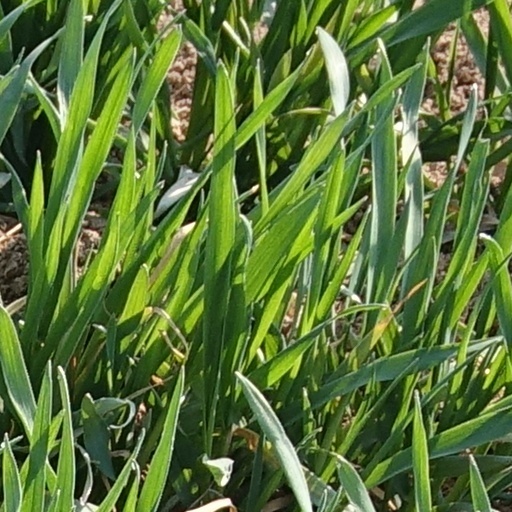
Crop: wheat